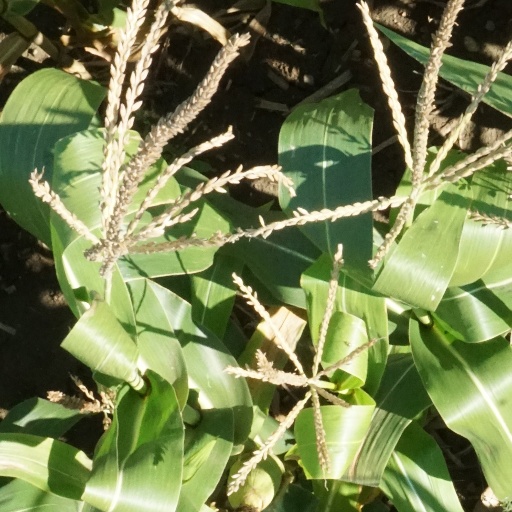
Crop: maize; corn